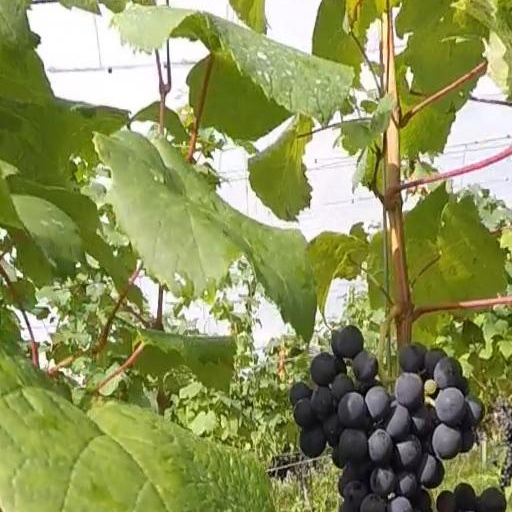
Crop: grape